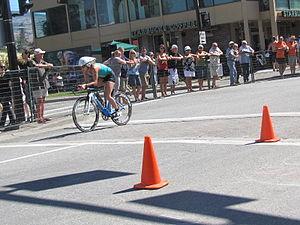
Sara Gross née le 26 mars 1976 à Sarnia au Canada est une triathlète professionnelle concourant sous la nationalité britannique, vainqueur sur compétition Ironman et championne d'Europe de triathlon longue distance.